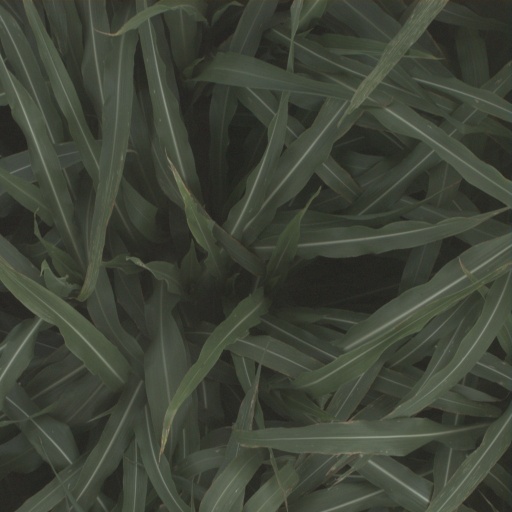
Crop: sorghum